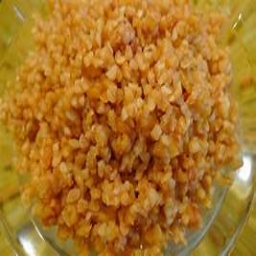
Label: bulgur_pilaf